George Floyd protests in North Carolina

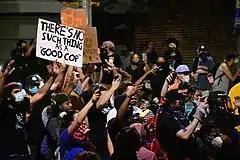
Protest in Raleigh, North Carolina on May 30

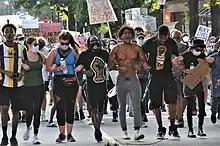
Raleigh on June 2

On May 30, a peaceful protest event named "A National Day of Action — Justice for George Floyd, Breonna Taylor, Ahmaud Arbery and lives cut short by Raleigh and Durham police departments," was organized, with crowds gathering by the Wake County Justice Center before marching up Fayetteville Street. By 6 pm, the number of protesters had grown to around 1,000 people. Around 6:45, the protests descended into chaos as people began throwing objects at Raleigh police officers, resulting in officers using tear gas and pepper spray on the crowds. Officers continued to deploy tear gas through the evening. Nearly every storefront along Fayetteville street was vandalized. From 11:30 p.m. on May 30 through 2 am. May 31, people looted and vandalized downtown businesses, including breaking windows and setting fires, causing police to deploy tear gas in heavier amounts. By 6 am, Raleigh police reported protests in the city had ceased. 12 people were arrested and five officers were sent to hospitals, including one with a broken jaw. On June 1, the mayor of Raleigh issued a city-wide curfew from 8 p.m. to 5 a.m. in an attempt to end the riots. During the curfew, employees of a gay bar who were assisting protesters and operating a first aid station in their parking lot were ordered to disperse, and when they refused, police fired flashbangs.